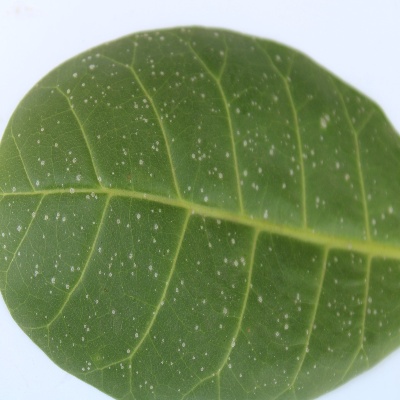
Crop: Cashew
Condition: red rust